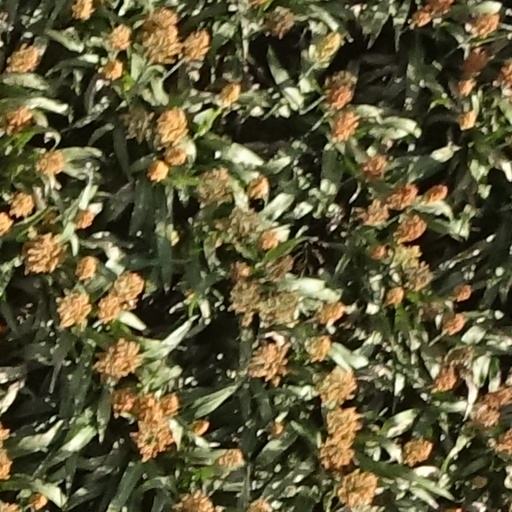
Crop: sorghum